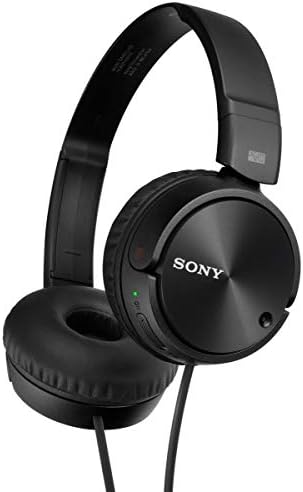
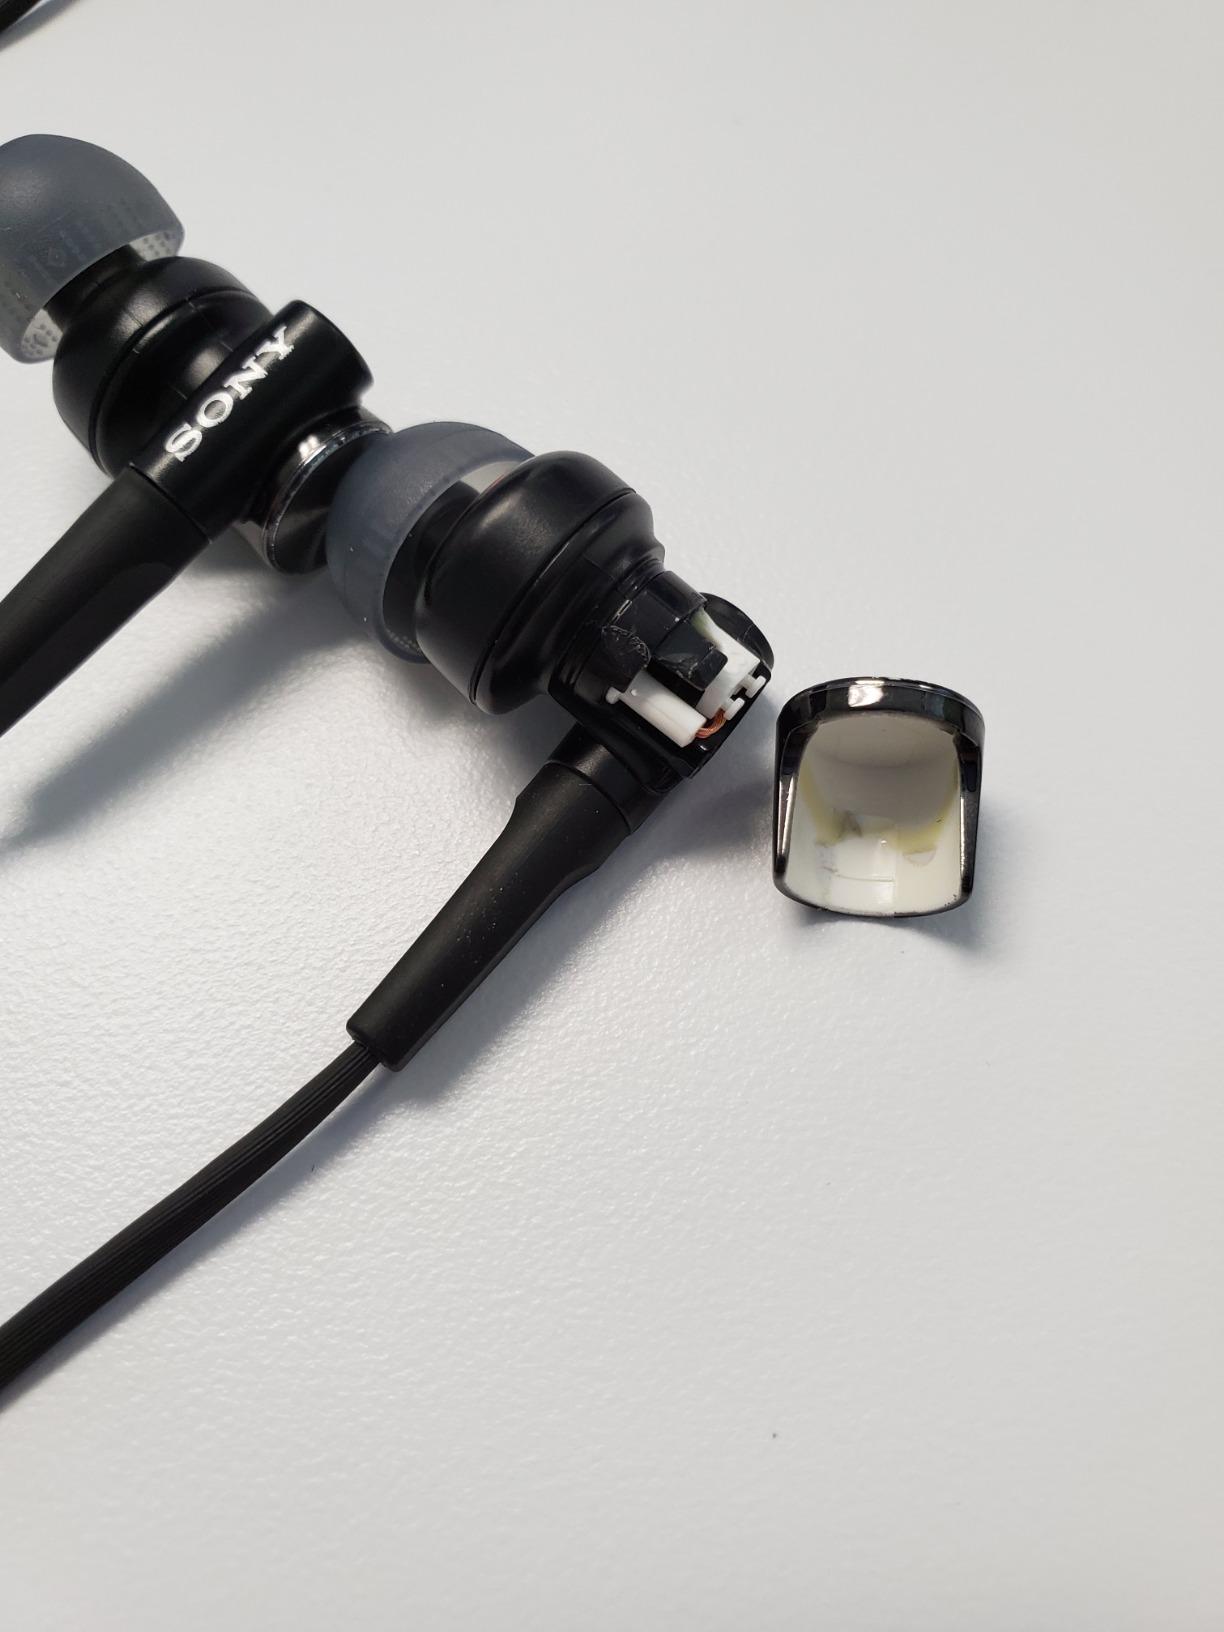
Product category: headphones
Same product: no